Question: Please indicate a possible affordance area of baseball bat that can be used for hitting
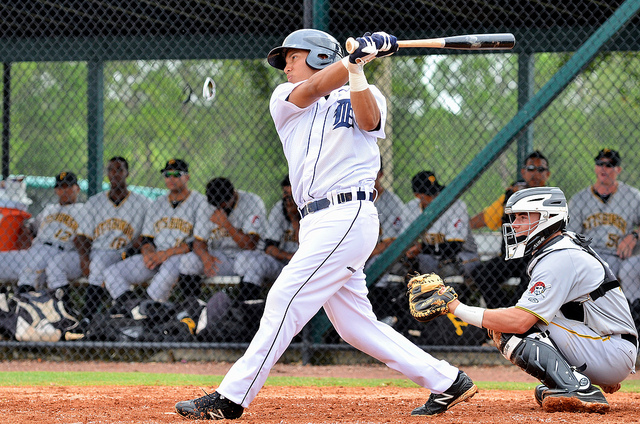
Answer: [439.697, 30.543, 516.293, 48.415]